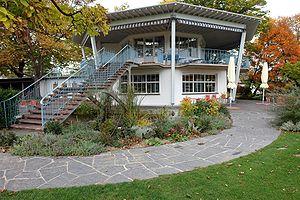
Cette liste présente les biens culturels d'importance nationale dans le canton de Zurich. Cette liste correspond à l'édition 2009 de l'Inventaire Suisse des biens culturels d'importance nationale pour le canton de Zurich. Il est trié par commune et inclus : 204 bâtiments séparés, 66 collections, 50 sites archéologiques et trois cas particuliers.